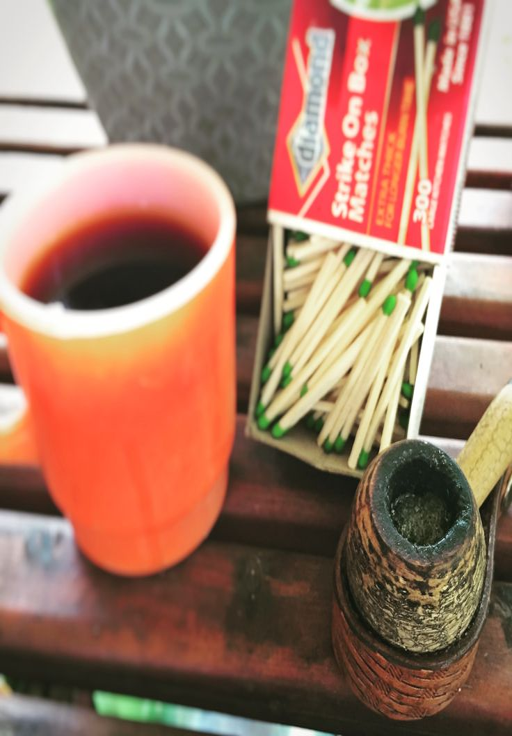
a full cup of dark roast , cob , and matches ; all set to relax .